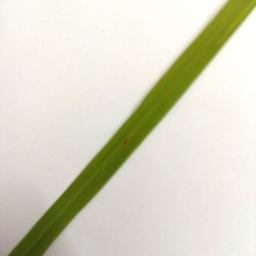
Label: Rice___Brown_Spot